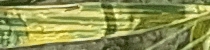
Label: Wheat___Yellow_Rust